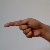
The image shows a hand gesture representing the letter 'G' in Indian Sign Language.